Lingering Garden

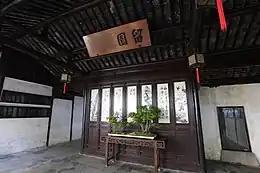
Lingering Garden, Suzhou

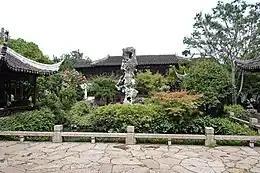
Lingering Garden, Cloud-Capped Peak

Lingering Garden (Suzhou Wu: Leu yoe) is a renowned classical Chinese garden, dating back to 1593. It is located at 338 Liuyuan Rd. Suzhou, Jiangsu province, China (留园路338号). The garden is divided into 4 themed sections connected by covered walkways. The central garden encircles a pond and a grotto constructed of yellow stone granite. It was created by the noted artist Zhou Binzhong.